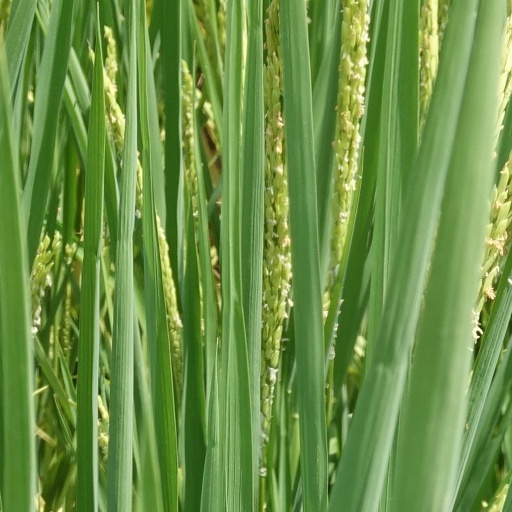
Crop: rice